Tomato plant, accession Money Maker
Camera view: tilt-top (135 deg); turntable rotation: 150 degrees
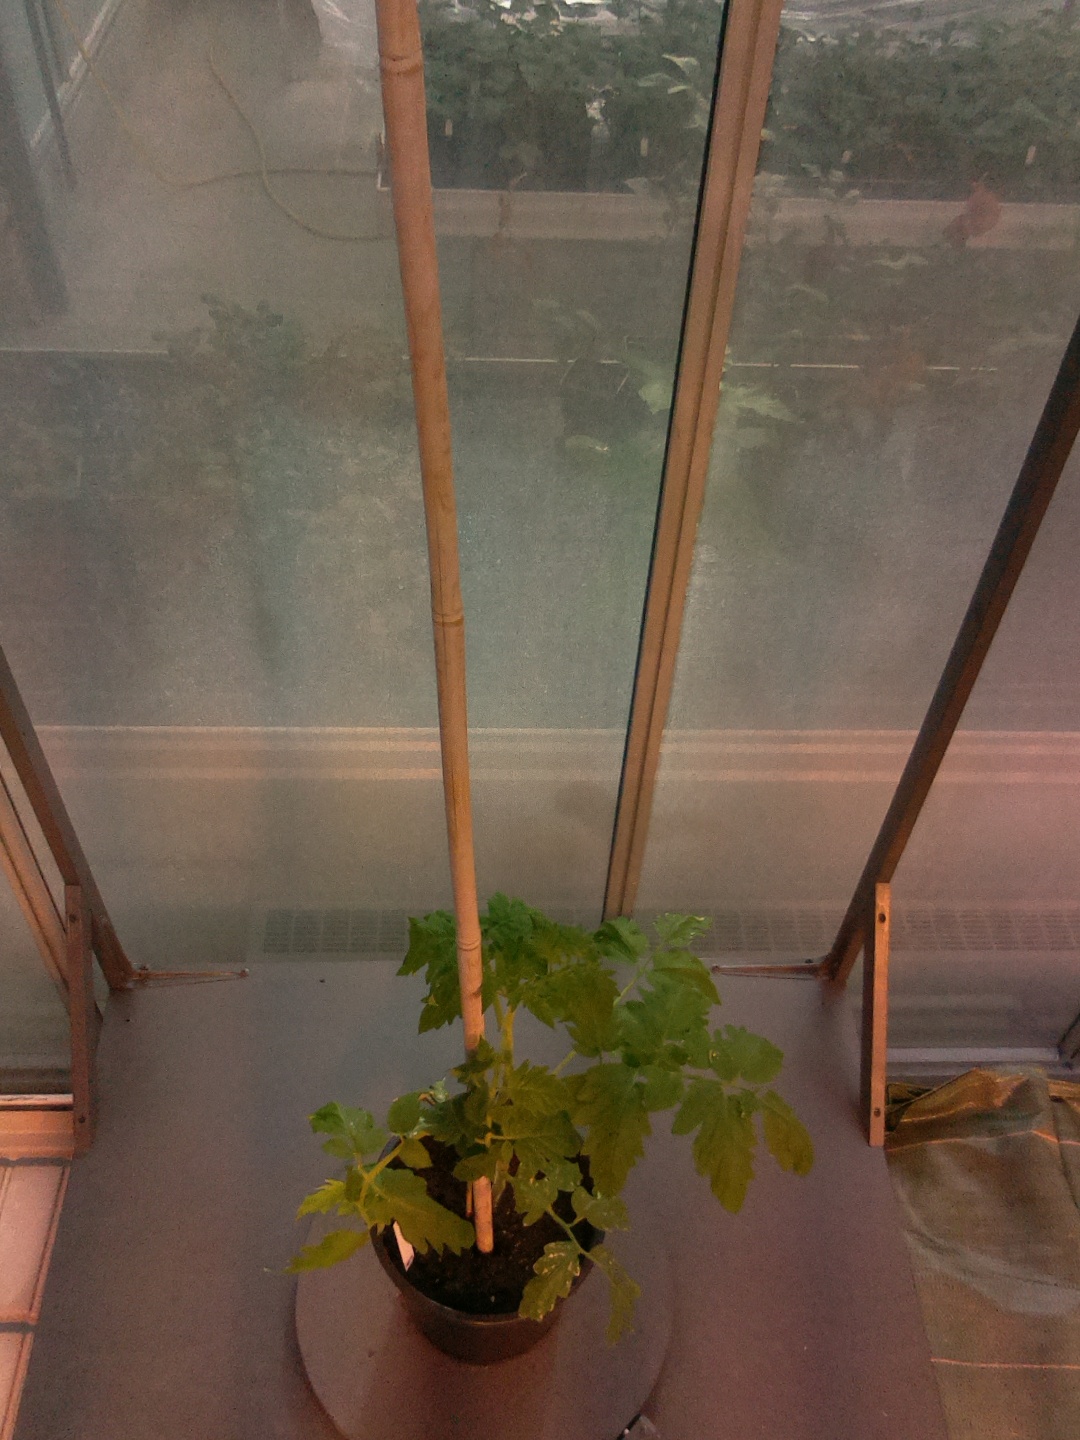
BBCH growth stage 14: 8 of true leaves visible